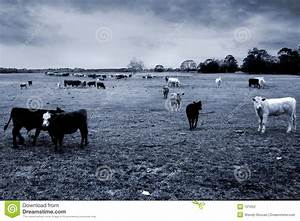
Label: mucca